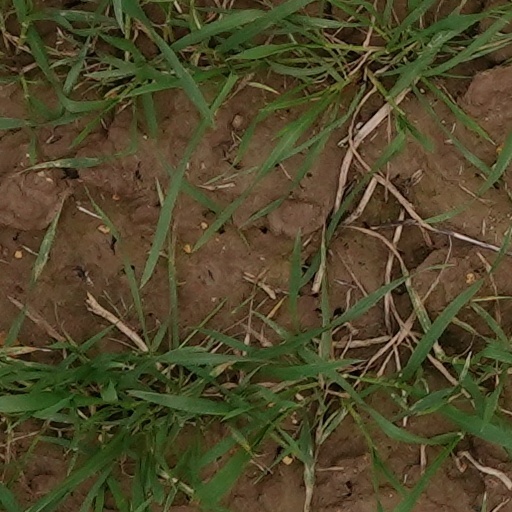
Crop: wheat